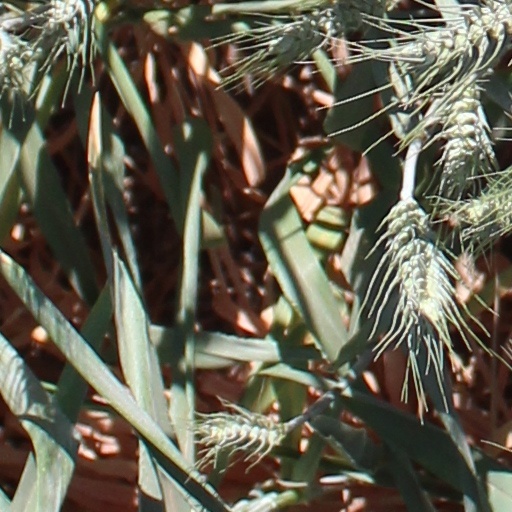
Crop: wheat